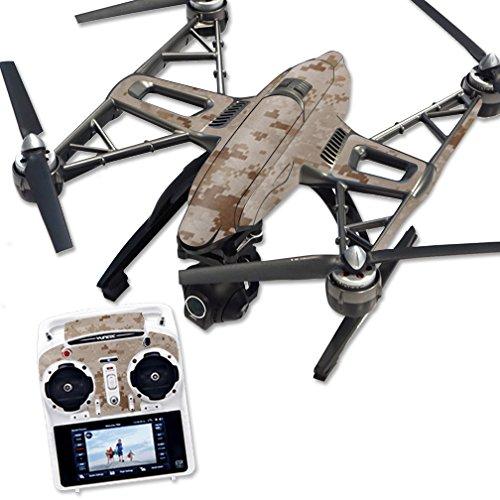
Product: MightySkins Skin Compatible with Yuneec Q500 & Q500+ Quadcopter Drone wrap Cover Sticker Skins Desert Camo
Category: Toys & Games | Hobbies | Remote & App Controlled Vehicles & Parts | Remote & App Controlled Vehicle Parts
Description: Great Condition.
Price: $26.99
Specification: ProductDimensions:17x1x11inches|ItemWeight:0.16ounces|ShippingWeight:1pounds(Viewshippingratesandpolicies)|ASIN:B01AUZ6LRK|Itemmodelnumber:YUQ500-DesertCamo